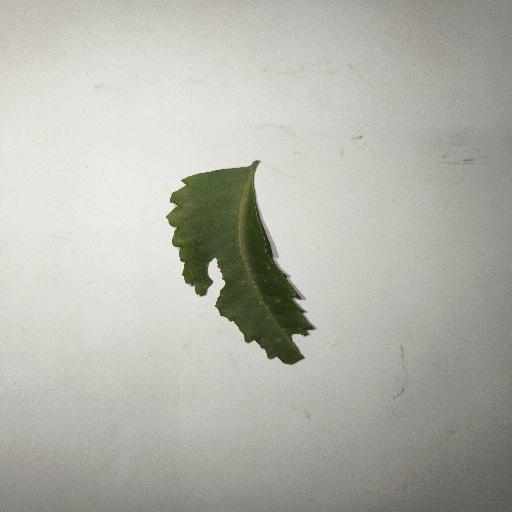
Species: Neem
Leaf condition: Shot Hole Leaf